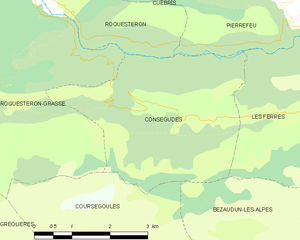
Carte des communes françaises: Conségudes